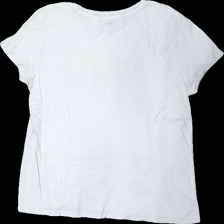
View: back
Type: T-shirt
Category: Ladies
Brand: Levi'S
Colors: Pink, White, Blue, Multicolor
Material: 100% cotton
Pattern: Logo print
Cut: Regular
Size: L
Season: All
Stains: Major
Damage: fläck armhåla
Damage location: top left
Damage 2: fläck armhåla
Damage 2 location: top right
Price range: <50
Recommended usage: Export
Description: vit t-shirt med logga fram, fläckar i armhålorna